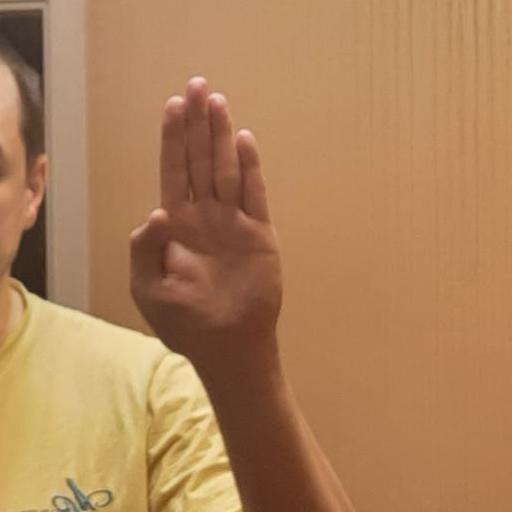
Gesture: stop